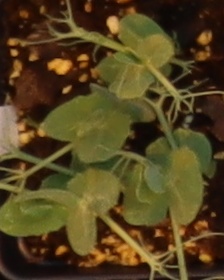
Label: Field Pea